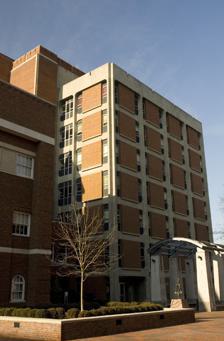
Building: Anderson Tower (University of Kentucky)
Country: United States of America
Year built: 1966
Building of the University of Kentucky College of Engineering Anderson Tower. Anderson Tower , more commonly referred to as F-PAT or officially as F. Paul Anderson Tower , is a building at the University of Kentucky . The seven-level structure was completed in 1966 as Anderson Hall which replaced a former structure with the same name . It was named after F. Paul Anderson, the first dean of the College of Engineering . The structure, located in central campus in the engineering quadrangle, is connected to the Raymond Building and the Robotics Building. It is home to numerous classrooms, laboratories and offices related to the college. See also Buildings at the University of Kentucky Cityscape of Lexington, Kentucky University of Kentucky References